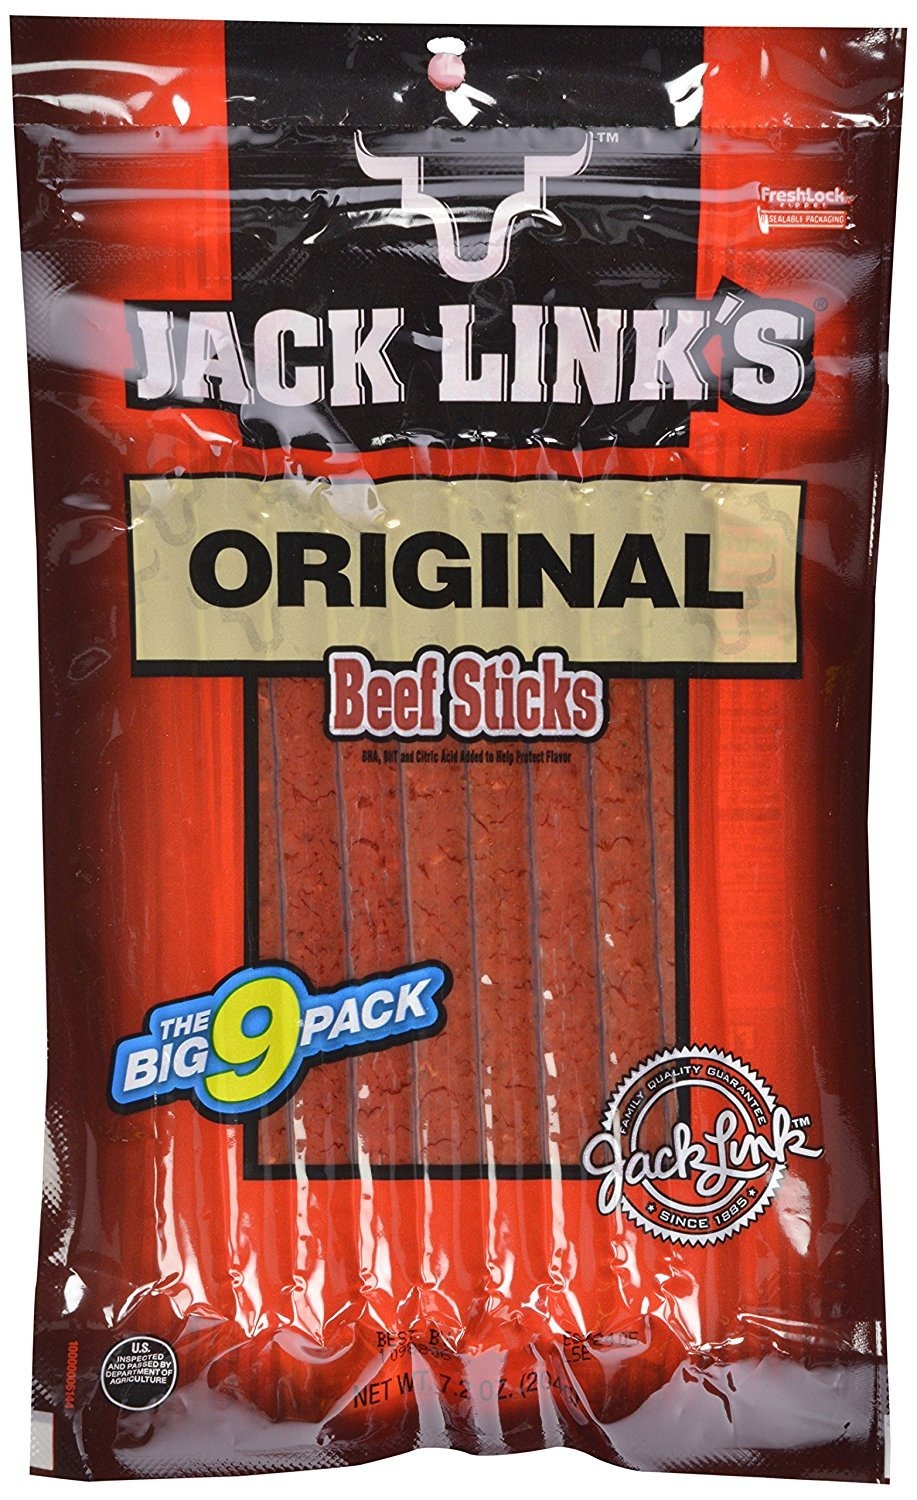
Item Name: jack links Premium Cuts Original Beef Sticks, 7.2 oz
Bullet Point 1: Item Package Weight: 0.236kg
Bullet Point 2: Item Package Length: 7.874cm
Bullet Point 3: Item Package Width: 17.272cm
Bullet Point 4: Item Package Height: 25.654cm
Value: 7.2
Unit: Count

Price: 10.41